C. Edwin Creed

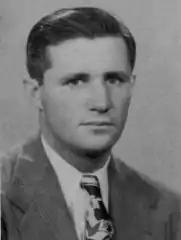
Creed pictured in "The Dial 1950", Central Connecticut yearbook

Clark Edwin Creed (March 5, 1921 – September 7, 2012) was an American football and baseball coach. He was the second head football coach at the Teachers College of Connecticut—now known as Central Connecticut State University—serving for five seasons, from 1948 to 1952 and compiling a record of 14–18–6. Creed was also the head baseball coach at the Teachers College of Connecticut from 1946 to 1948, tallying a mark of 24–6.